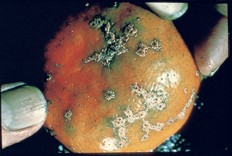
Plant: Citrus
Disease: citrus canker